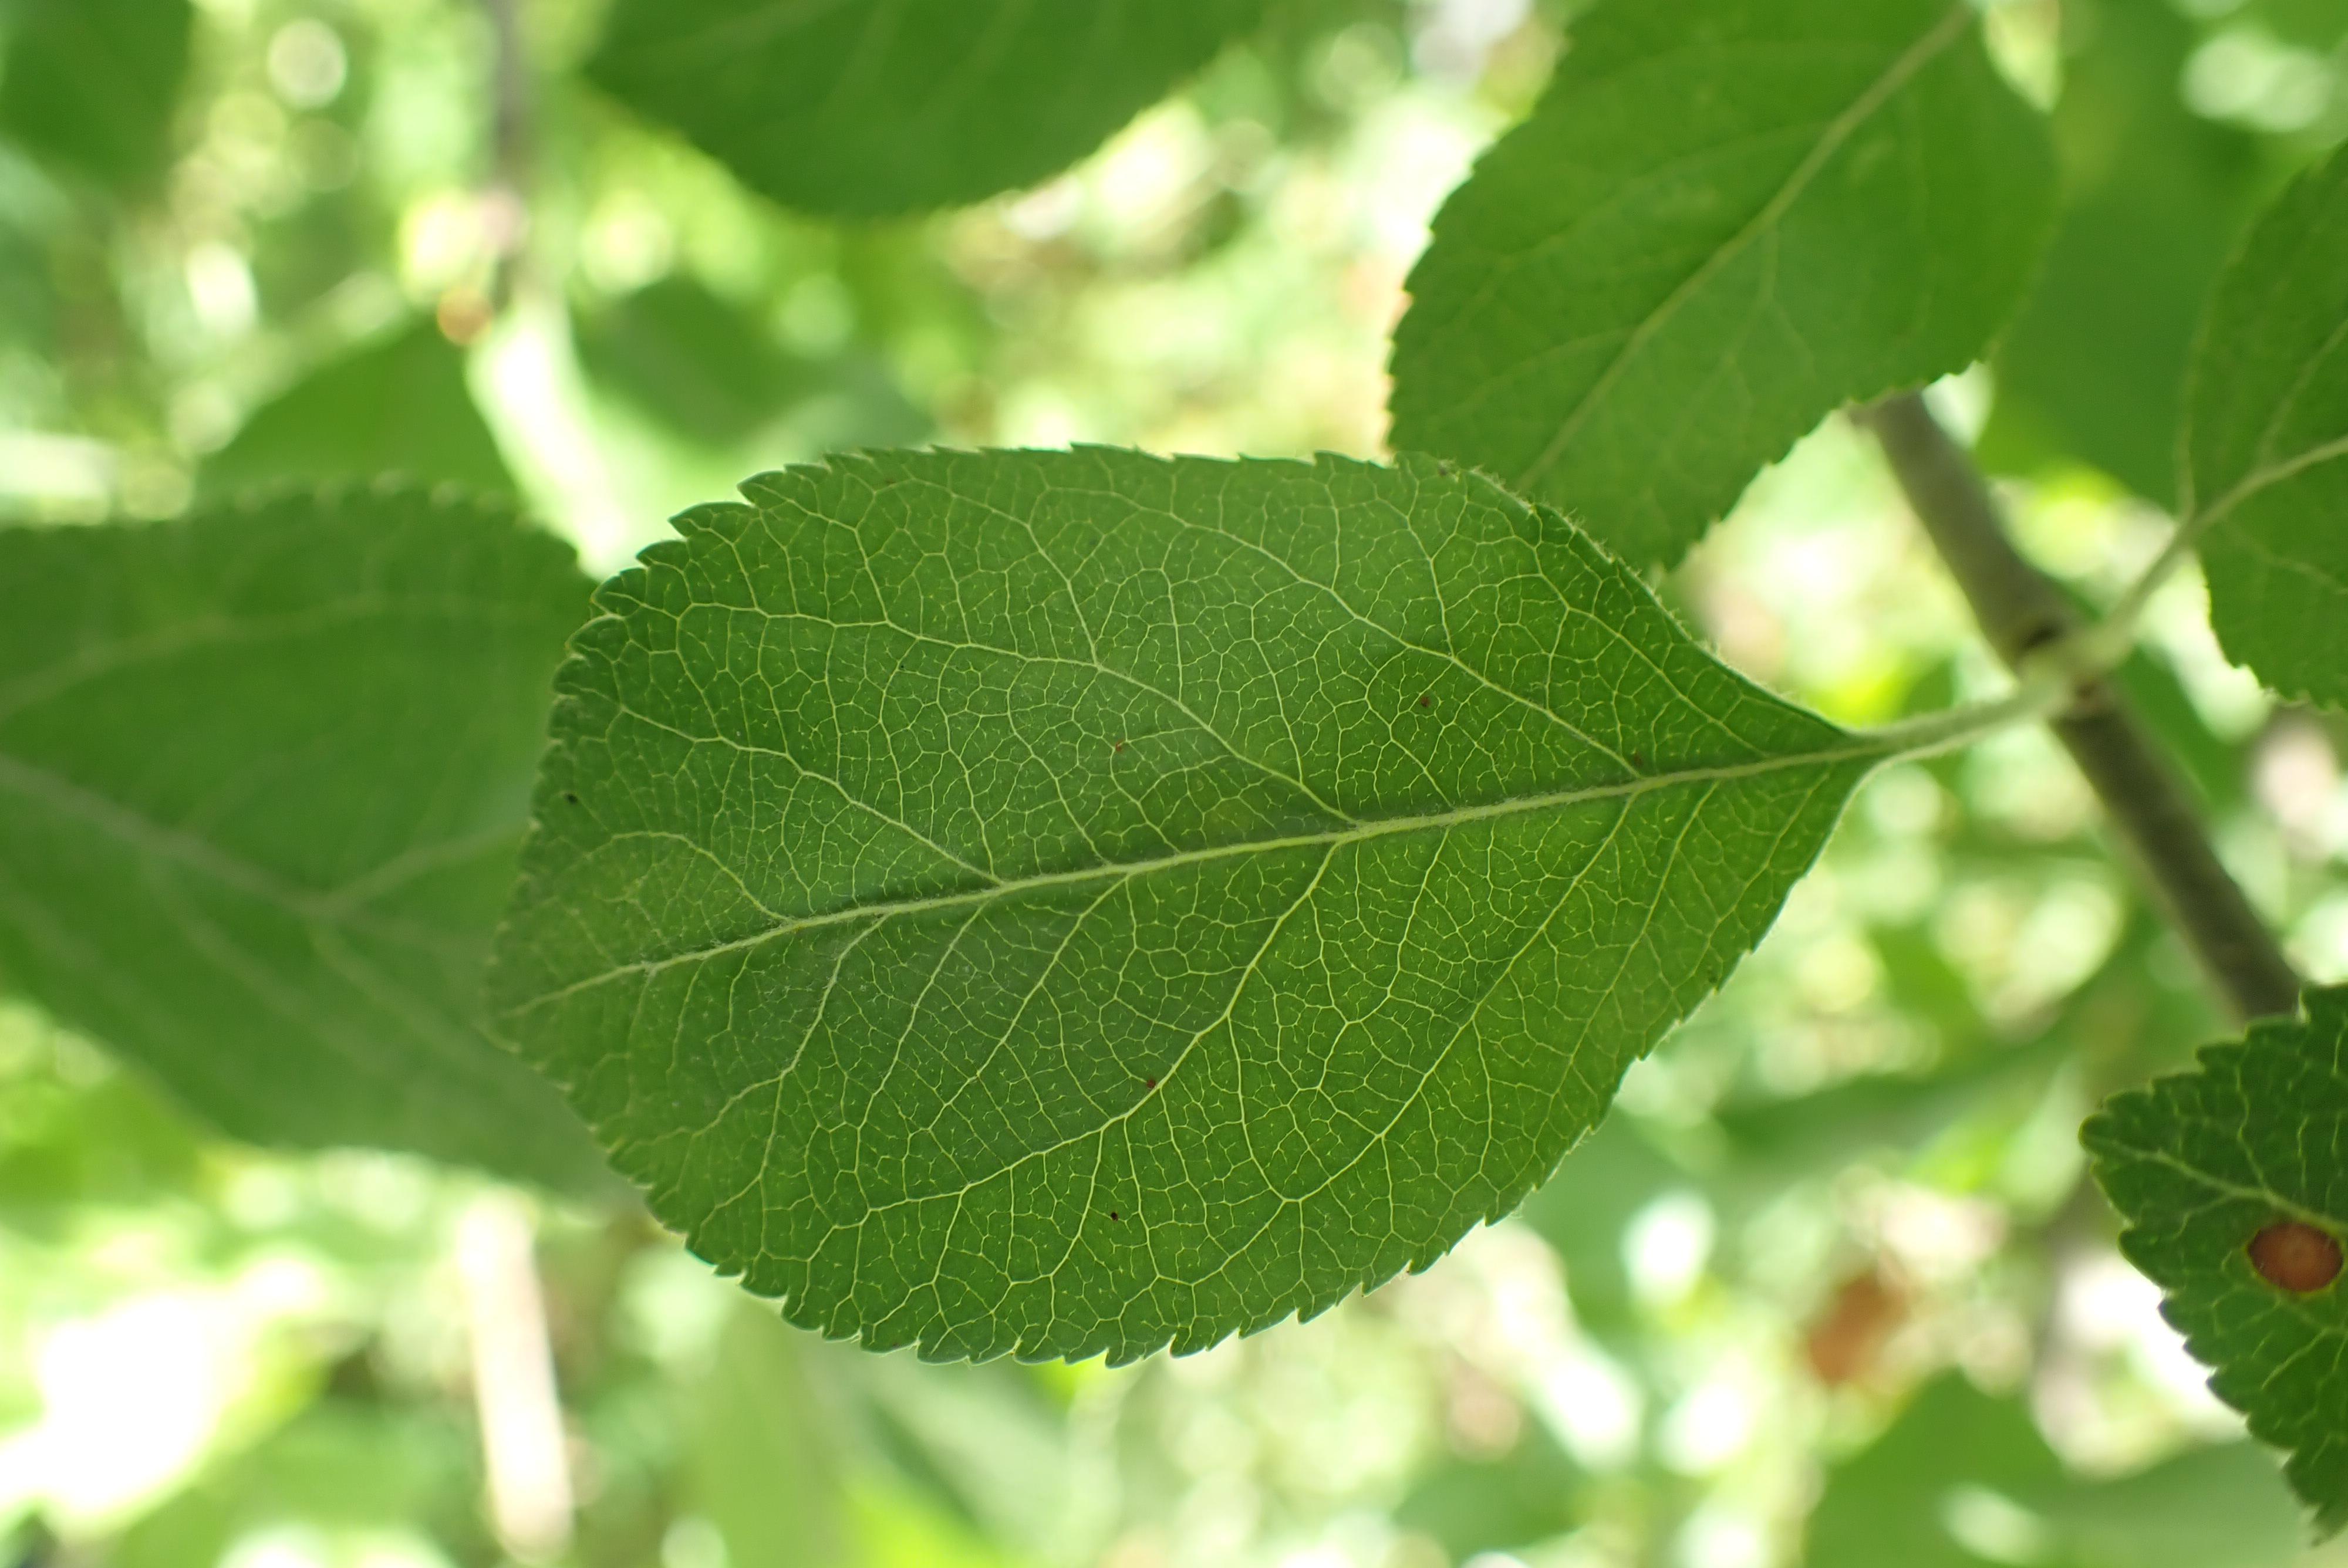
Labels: healthy